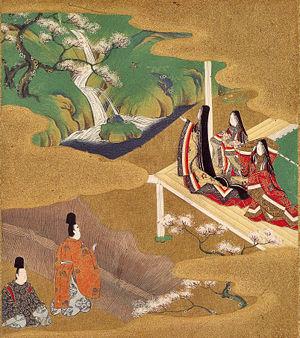
La Grande Vague de Kanagawa, plus connue sous le nom de La Vague, est une célèbre estampe japonaise du peintre japonais spécialiste de l'ukiyo-e, Hokusai, publiée en 1830 ou en 1831 pendant l'époque d'Edo.
Le hikime kagibana est une technique de représentation des visages avec quatre traits sur fond blanc, similaire à des masques nô, pour marquer l’effacement extrême des aristocrates dans le répertoire de la peinture japonaise, depuis l'époque de Heian jusqu'à l'époque de Kamakura, essentiellement dans les emaki du style yamato-e. Son influence s'étend aux ukiyoe de l'époque d'Edo et même plus tard.
Tosa Mitsuoki, nom de prêtre: Shunkaken et Jōshō, nom de pinceau: Jōshō, né le 21 novembre 1617 – décédé le 14 novembre 1691, est un peintre japonais animalier et de fleurs.
Le Dit du Genji est une œuvre considérée comme majeure de la littérature japonaise du XIᵉ siècle, attribuée à Murasaki Shikibu. Comme avec la plupart des ouvrages de l'époque de Heian, le Dit du Genji a probablement été écrit principalement en caractères kana et non en caractères chinois, car il a été écrit par une femme pour un public féminin.